Aztecs

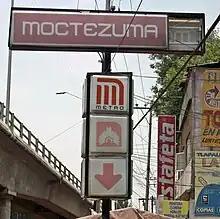
Metro Moctezuma, with a stylized feathered crown as its logo

Sculptures were carved in stone and wood, but few wood carvings have survived. Aztec stone sculptures exist in many sizes from small figurines and masks to large monuments, and are characterized by a high quality of craftsmanship. Many sculptures were carved in highly realistic styles, for example realistic sculpture of animals such as rattlesnakes, dogs, jaguars, frogs, turtles, and monkeys.